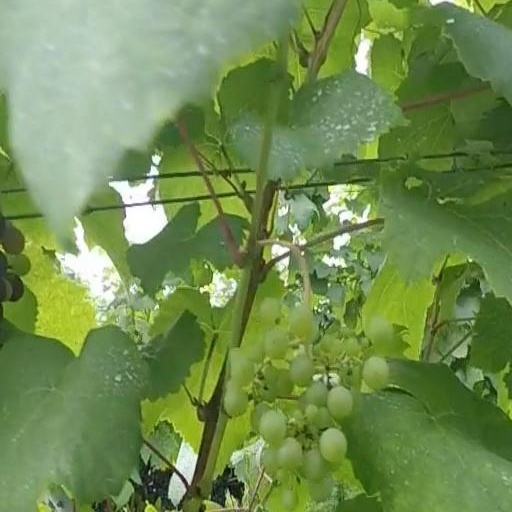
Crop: grape